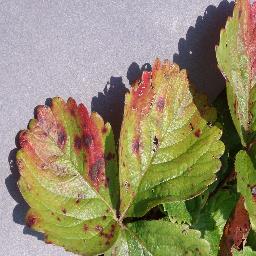
Label: Strawberry___Leaf_scorch